El Gabriel

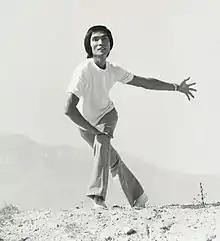
El Gabriel - Palm Springs, CA, 1974

Israel "El" Gabriel (23 October 1944 - 8 December 2020) was a Filipino dancer and choreographer resident in Los Angeles.